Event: Nepal Earthquake
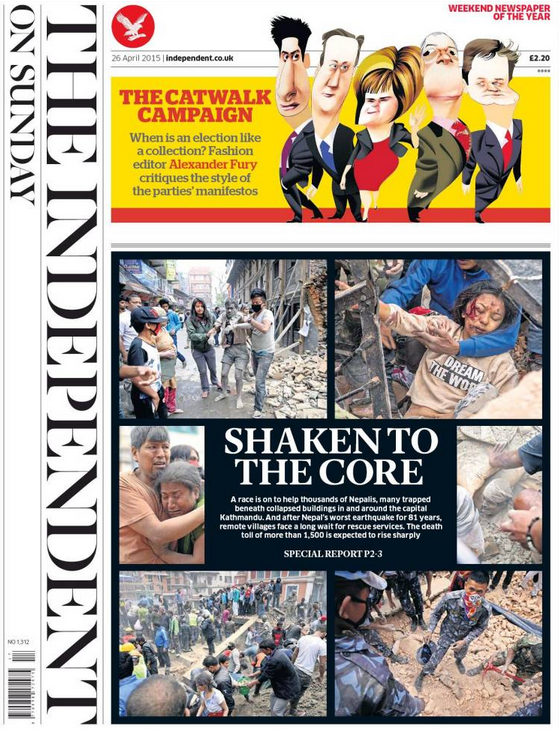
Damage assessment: damage